Ethiopian Navy

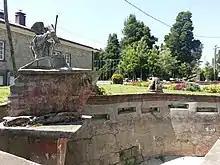
Monument at the former headquarters of the Ethiopian Navy in 2012

Haile Selassie was deposed in 1974, and during the Communist-run governments of the Provisional Military Administrative Council or Derg of 1974 to 1977 and of Mengistu Haile Mariam that followed from 1977 to 1991, the Ethiopian Navy—no longer "Imperial"—was reoriented toward the Soviet Union. Officers continued to train in Ethiopia, but selected naval officers continued their studies at the Soviet naval academy in Leningrad and at Baku. After the Soviet Union changed their alliance from Somalia to Ethiopia in the Ogaden War in 1978, it established naval bases at Assab and on the Dahlak Islands and began to base Soviet Naval Aviation aircraft at Asmara International Airport; in addition, Soviet naval personnel took posts as instructors at the Ethiopian naval academy. Enlisted men continued to train at Massawa and served a seven-year enlistment. In 1982, the Ethiopian Navy had about 1,500 personnel.